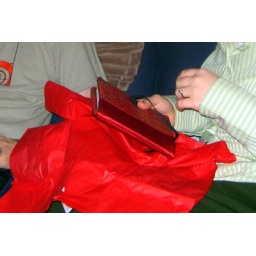
I don't think it helped that it was wrapped in red tissue paper